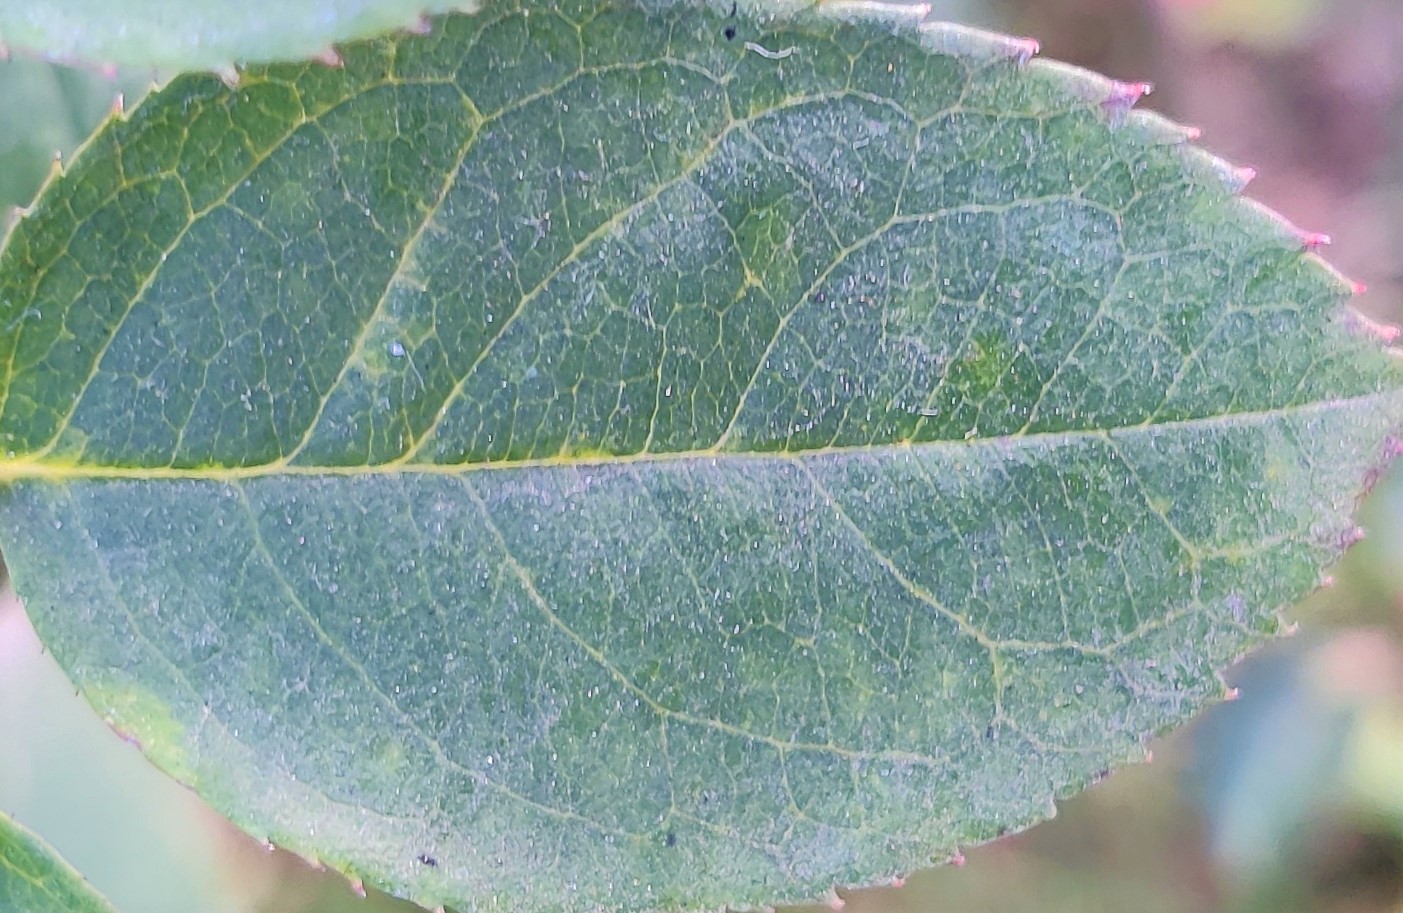
Label: Fresh Leaf